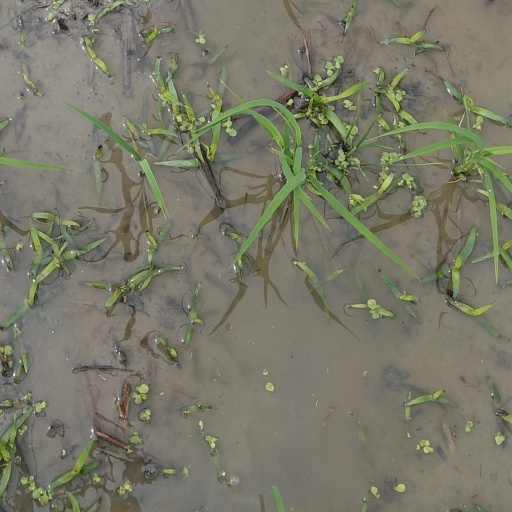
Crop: rice